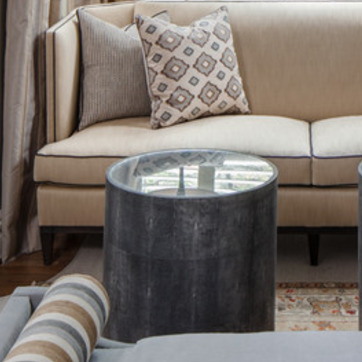
Material: glass